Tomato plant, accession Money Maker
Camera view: vertical (180 deg); turntable rotation: 240 degrees
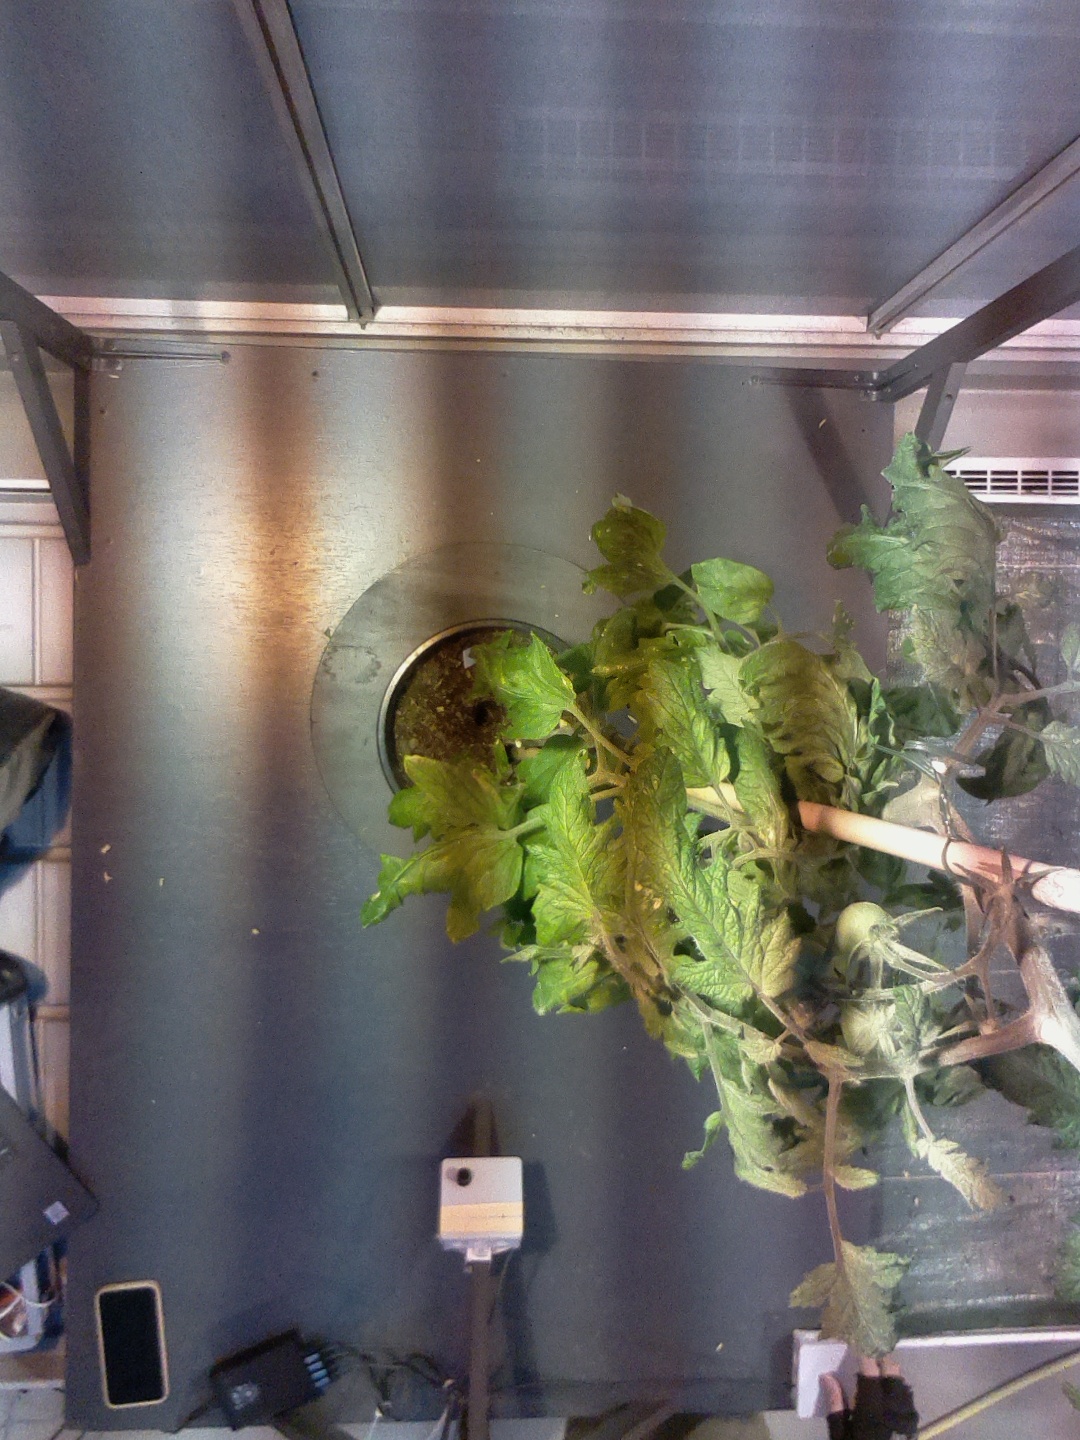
BBCH growth stage 76: 60%-70% of final fruit size